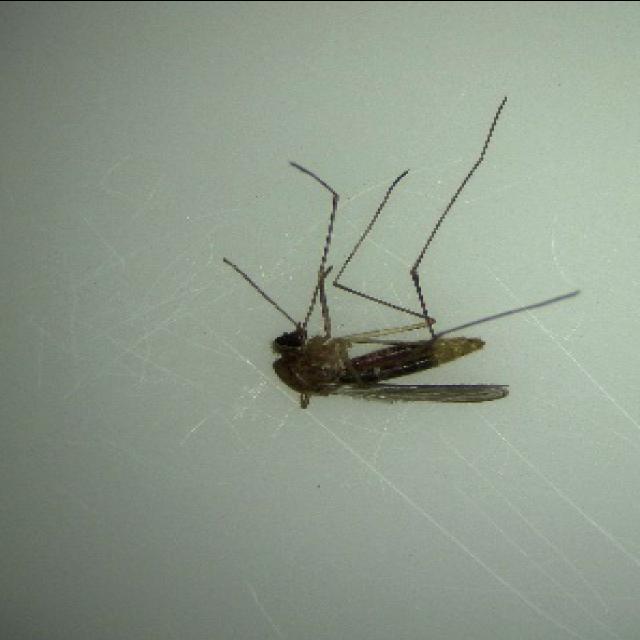
Species: culex_pipiens